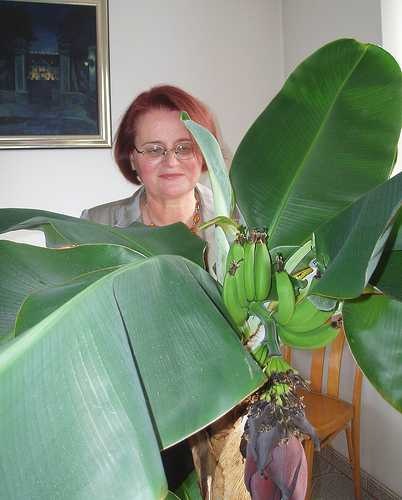
Label: Banana